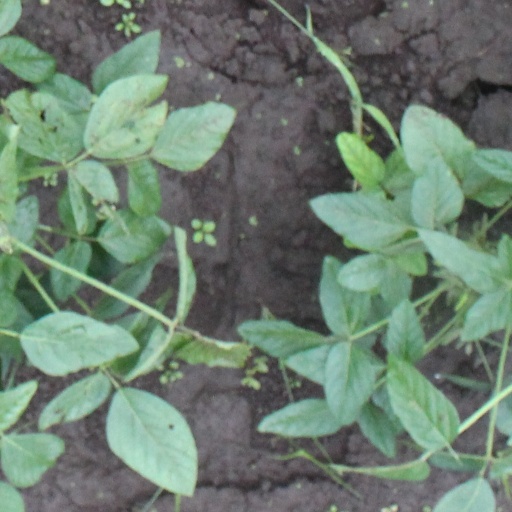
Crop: soybean